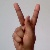
The image shows a hand gesture representing the letter 'K' in Indian Sign Language.